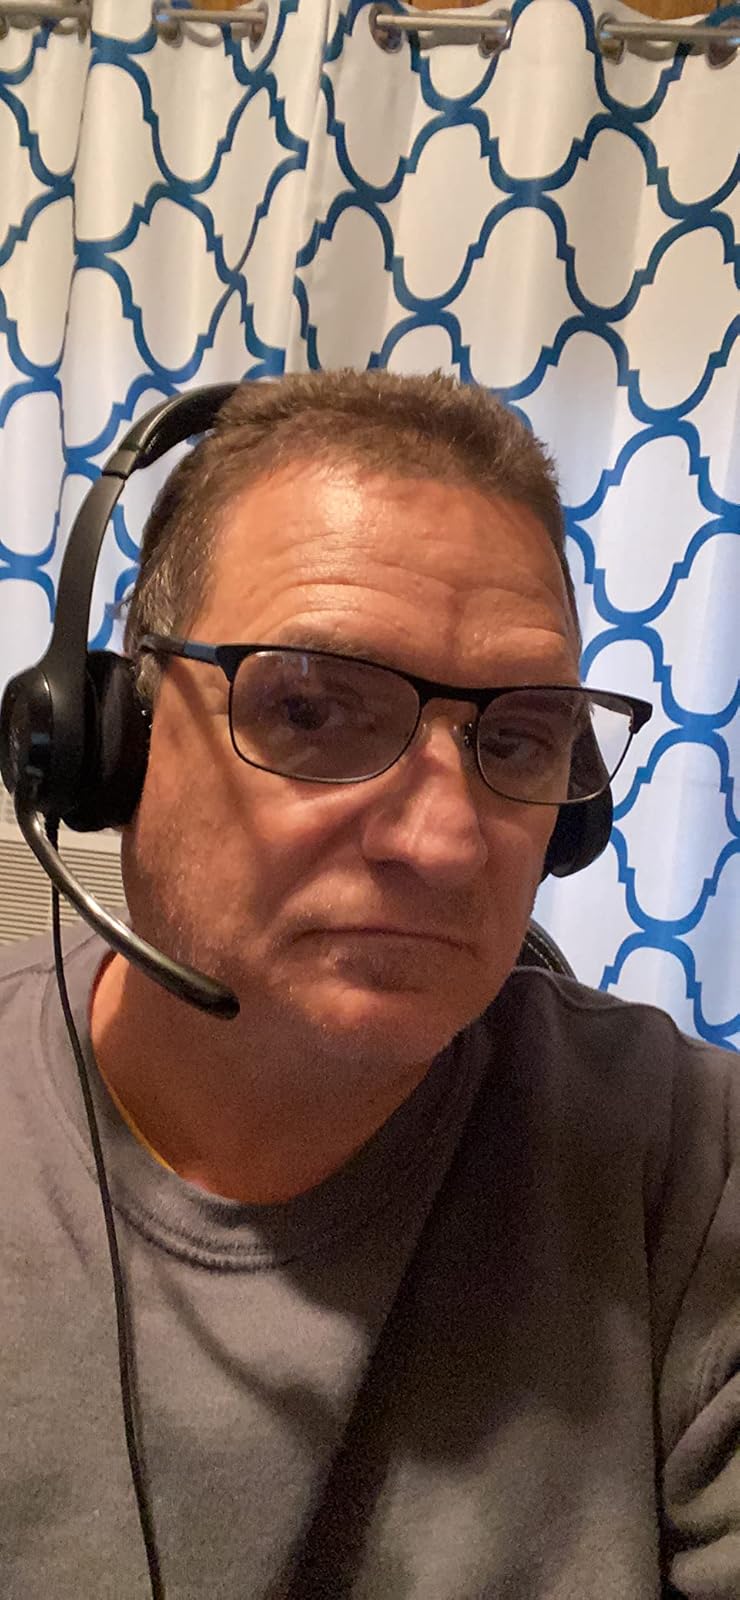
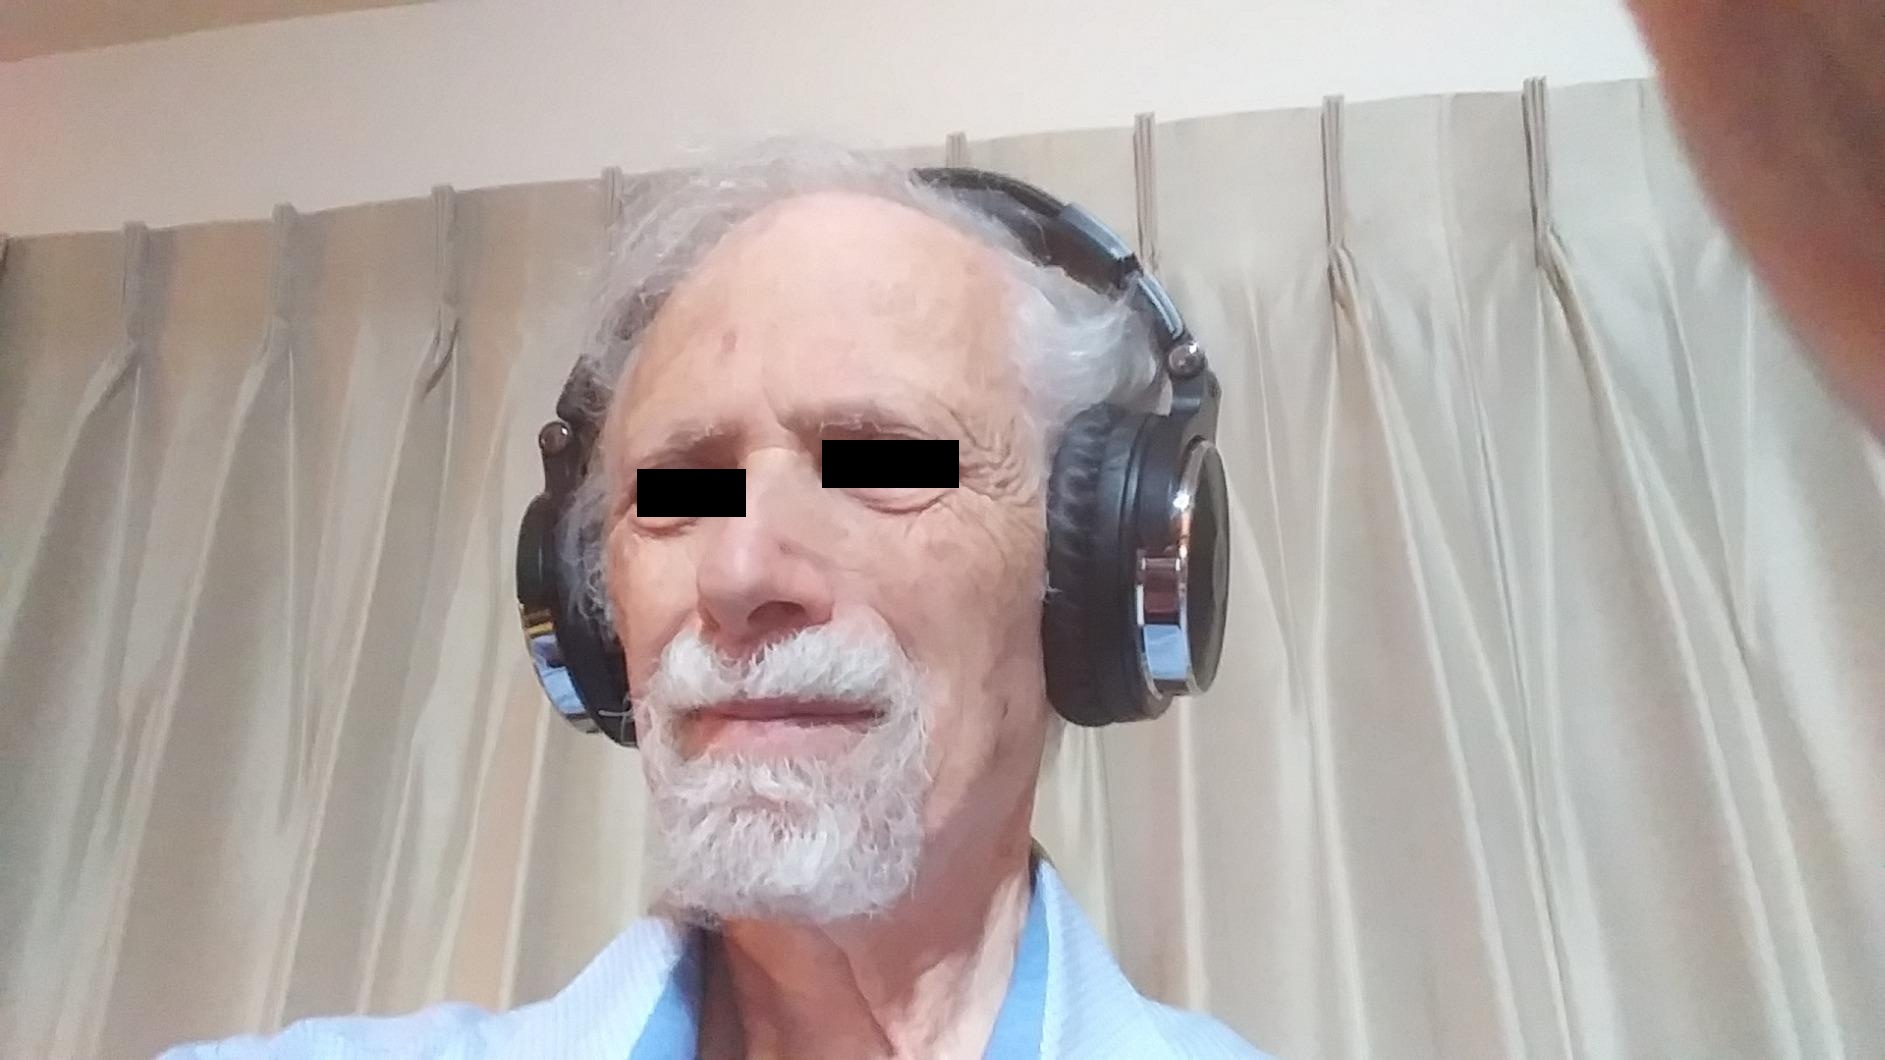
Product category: headphones
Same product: no